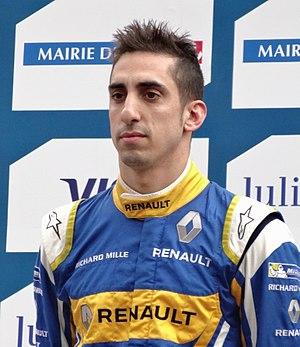
Le championnat de Formule E FIA 2015-2016 est la deuxième saison du championnat de Formule E FIA disputé avec des voitures électriques de Formule E. Comportant dix courses réparties en neuf manches, il débute le 24 octobre 2015 à Pékin pour se terminer le 3 juillet 2016 à Londres.